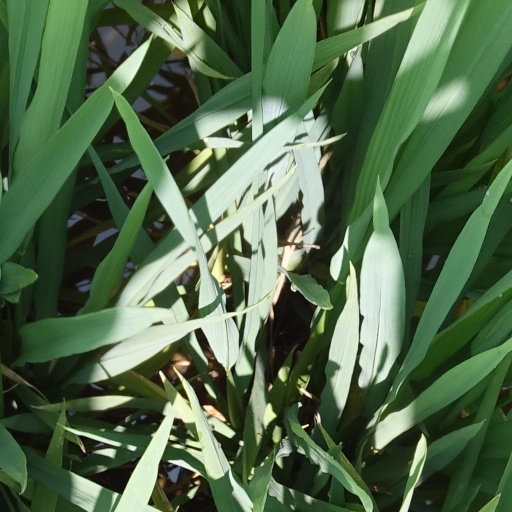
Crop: rice